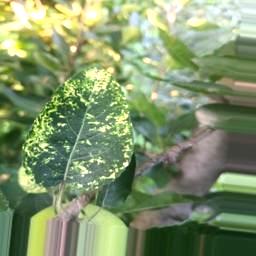
Label: Apple_Mosaic